Lebel Model 1886 rifle

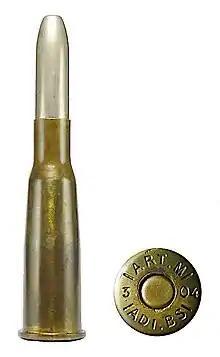
Original Mle 1886 cartridge with cupronickel-coated "Balle M" became the first smokeless powder cartridge to be made and adopted by any country

Historically, the Mle 1886 Lebel rifle was the first military firearm to use smokeless powder ammunition. This new propellant powder, made of stabilized nitrocellulose, was called ""Poudre B"" ("Powder B") and had just been invented in 1884 by Paul Vieille (1854-1934). "Poudre B" was three times as powerful as black powder, for the same weight, and left virtually no residues of combustion. For this last reason, the new powder enabled the reduction of the caliber. The increase of the bullet speed in the barrel required a stronger bullet than the older lead bullet. New cartridges were designed where the lead was placed in a full metal jacket (invented in 1882 by Eduard Rubin) from a deformable alloy.